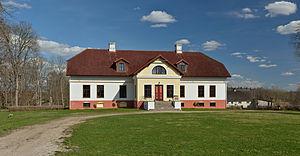
Voici une liste de manoirs en Estonie.
Atla est un village de la commune de Juuru du comté de Rapla en Estonie.